Hank Workman

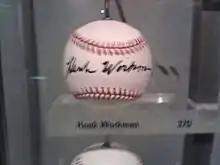
Hank Workman's signature

Workman's paternal grandfather was William H. Workman who was the mayor of Los Angeles, California from 1886 to 1888. He died on March 16, 2020, in Santa Monica, California.